Korea: Forgotten Conflict

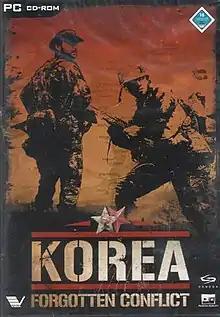

Korea: Forgotten Conflict is a real-time strategy, stealth game that takes place in the Korean War. It was developed by Czech studio Plastic Reality Technologies and published by Cenega Publishing.